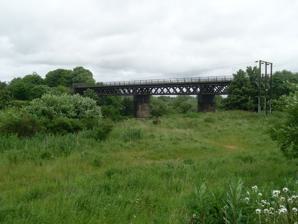
Building: Westburn Viaduct
Country: United Kingdom
Year built: 1897
view of the viaduct from the south bank Westburn Viaduct , also known as Carmyle Viaduct , is a disused railway bridge over the River Clyde between Carmyle in Glasgow (north side) and Westburn ( Cambuslang ) in South Lanarkshire (south side). It is constructed of a steel lattice frame with sandstone pillars and has three main spans over the water. The bridge was constructed in 1897 as part of the Glasgow Central Railway between Carmyle and Newton stations and linked to the Rutherglen and Coatbridge Railway . Fencing blocking off the bridge from the south bank (before the most recent effective fortifications were added) A further connection towards Kirkhill on the Lanarkshire and Ayrshire Railway was made in 1904. The passenger train services using the bridge ended in 1964, although freight services, mostly serving Clydebridge Steelworks and Clyde Iron Works , continued until 1983 when those facilities ceased operating. The bridge was officially closed and fenced-off, although for some years it was still accessible to pedestrians determined enough to overcome the barriers. After gang disorder involving youths from Westburn and Carmyle escalated into serious violence in 2012, the barriers were further reinforced to prevent the bridge being used by the youths to approach their rivals’ territory. Between 2013 and 2015 a project to add illumination to the bridge developed with input by pupils from local schools ( Bannerman HS , Trinity HS and Cathkin HS ) in an effort to build bonds between the communities on either side of the bridge. In early 2021, Sustrans Scotland announced a project to refurbish the bridge as a walking and cycling route across the river, inviting consultation from locals (with some residents on both sides objecting to the plans due to the recent history of violence associated with the route being accessible to rival youths). See also List of lattice girder bridges in the United Kingdom List of railway bridges and viaducts in the United Kingdom References